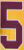
Number: 5